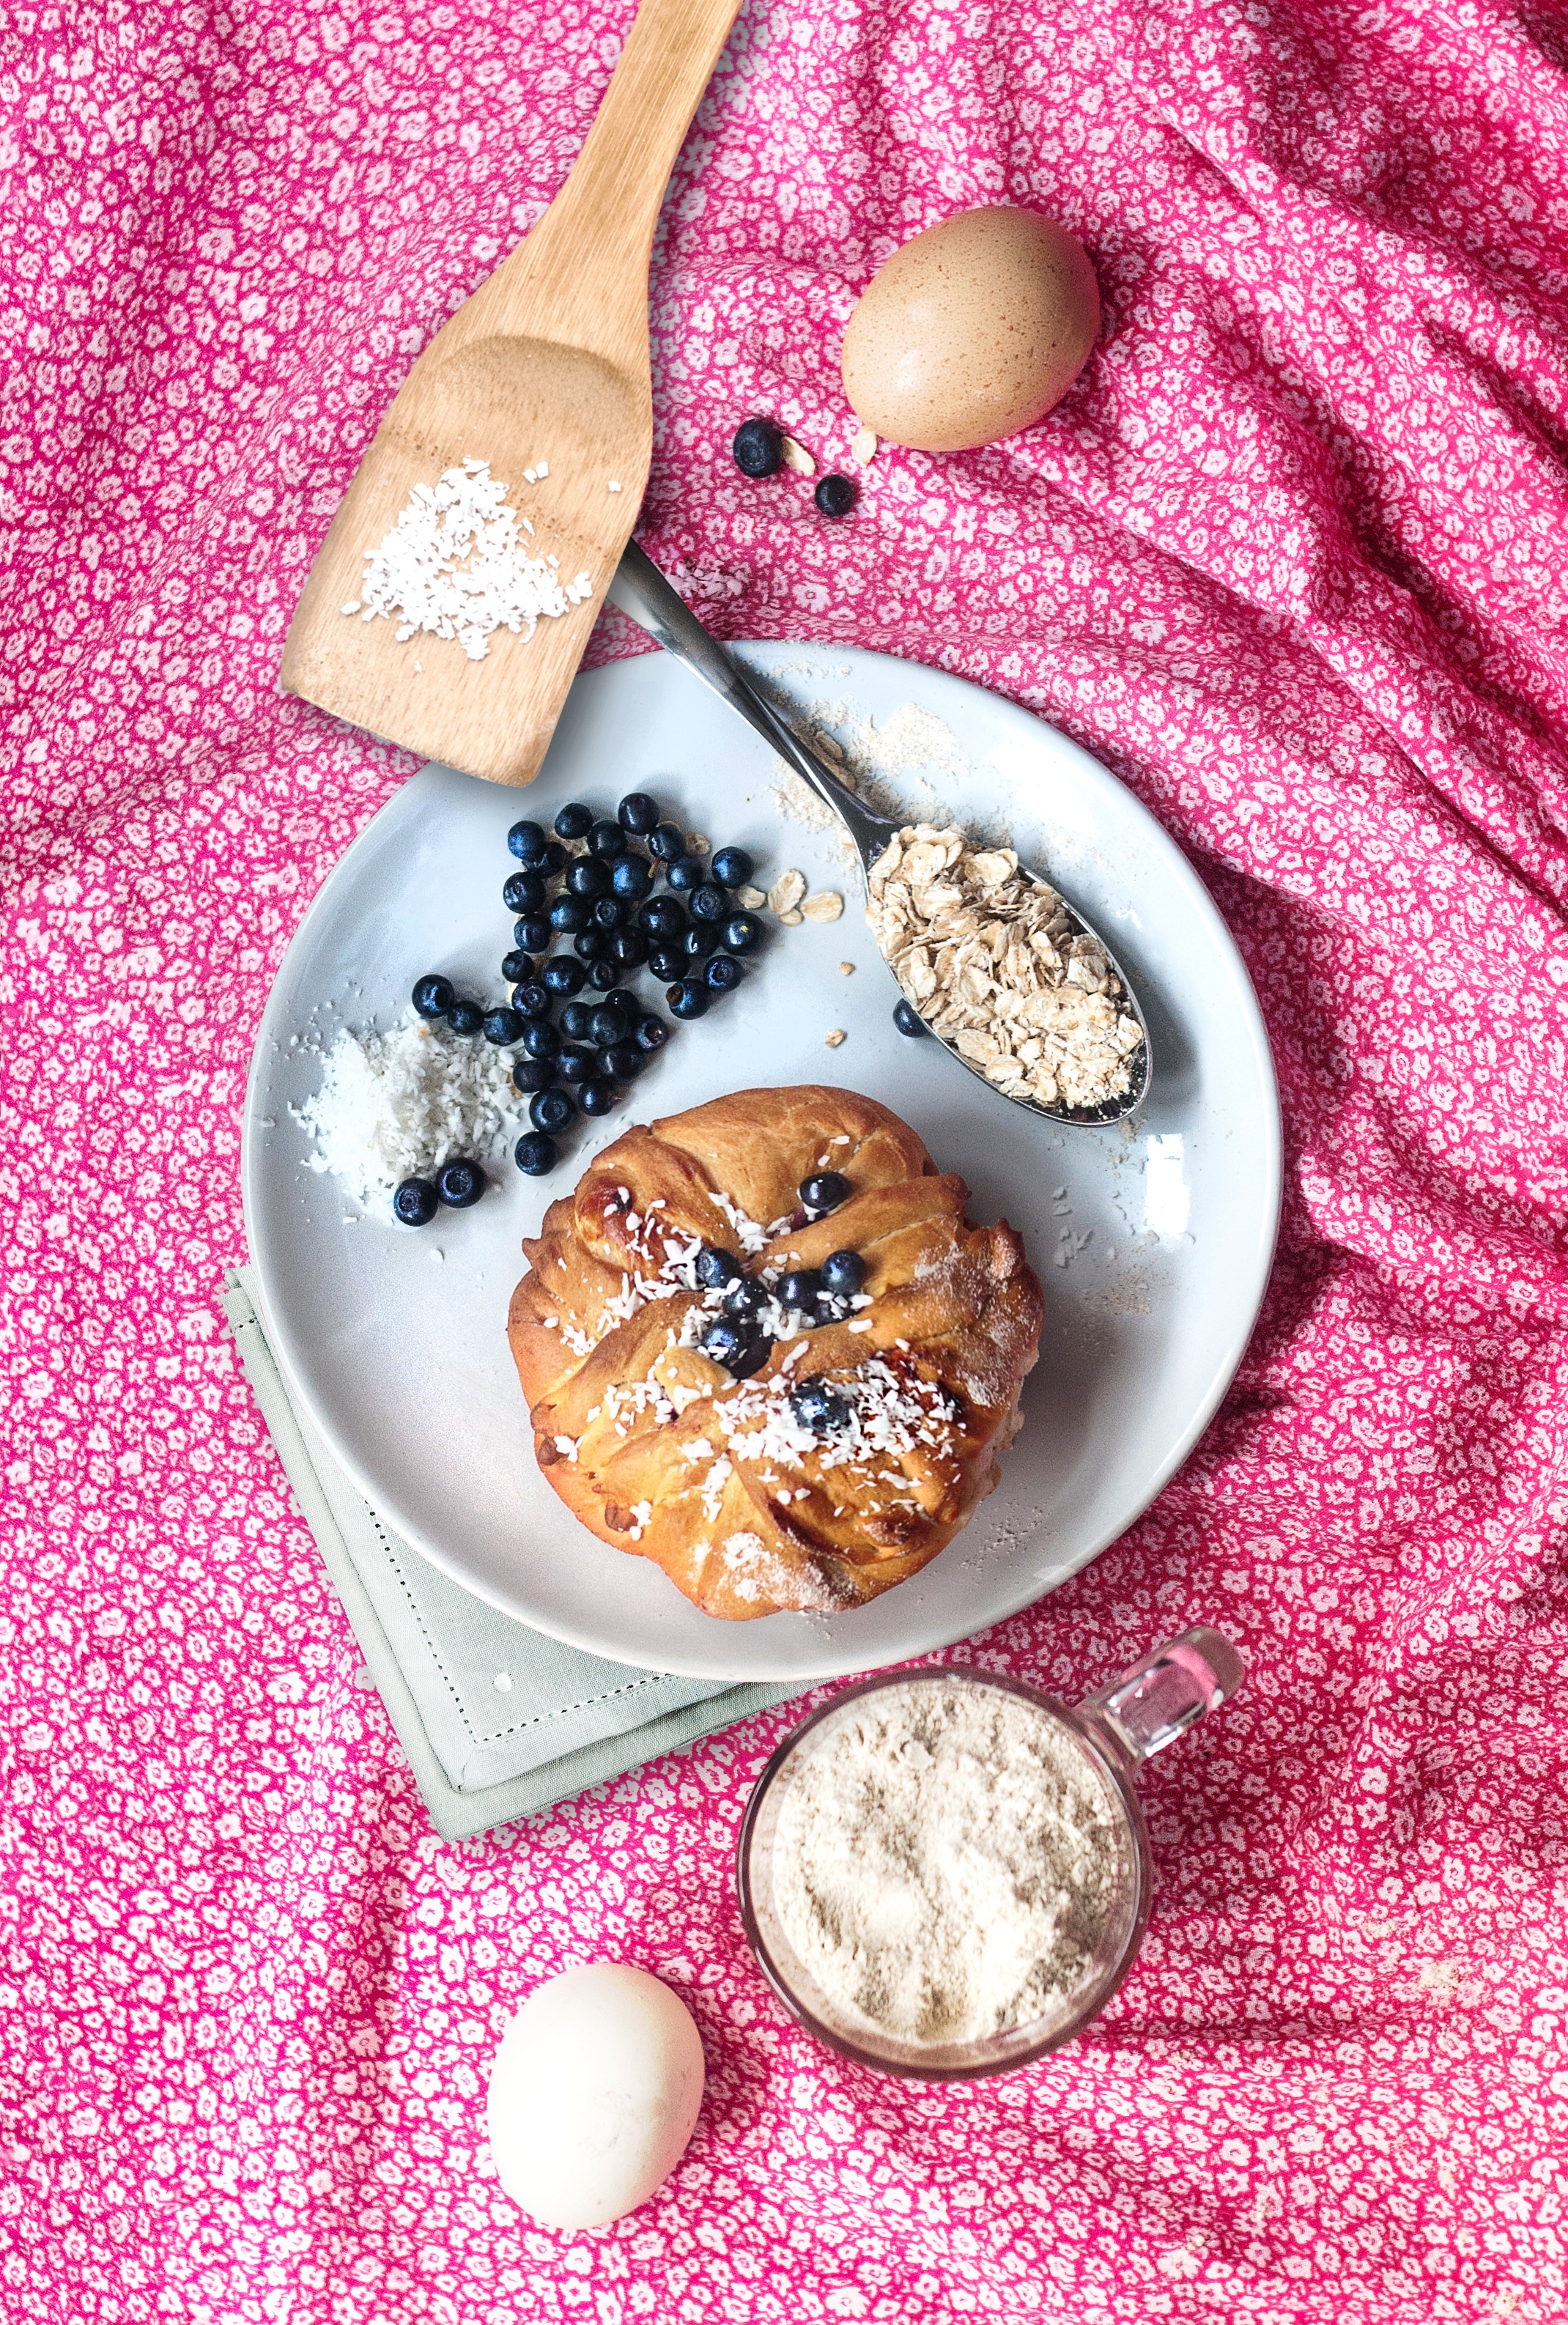
plant, fruit, berry, sweet, summer, dish, meal, food, produce, blueberry, plate, kitchen, recipe, pink, breakfast, baking, dessert, delicious, oatmeal, bake, sweets, nutrition, flour, confectionery, flavor, useful, paste products, snack food